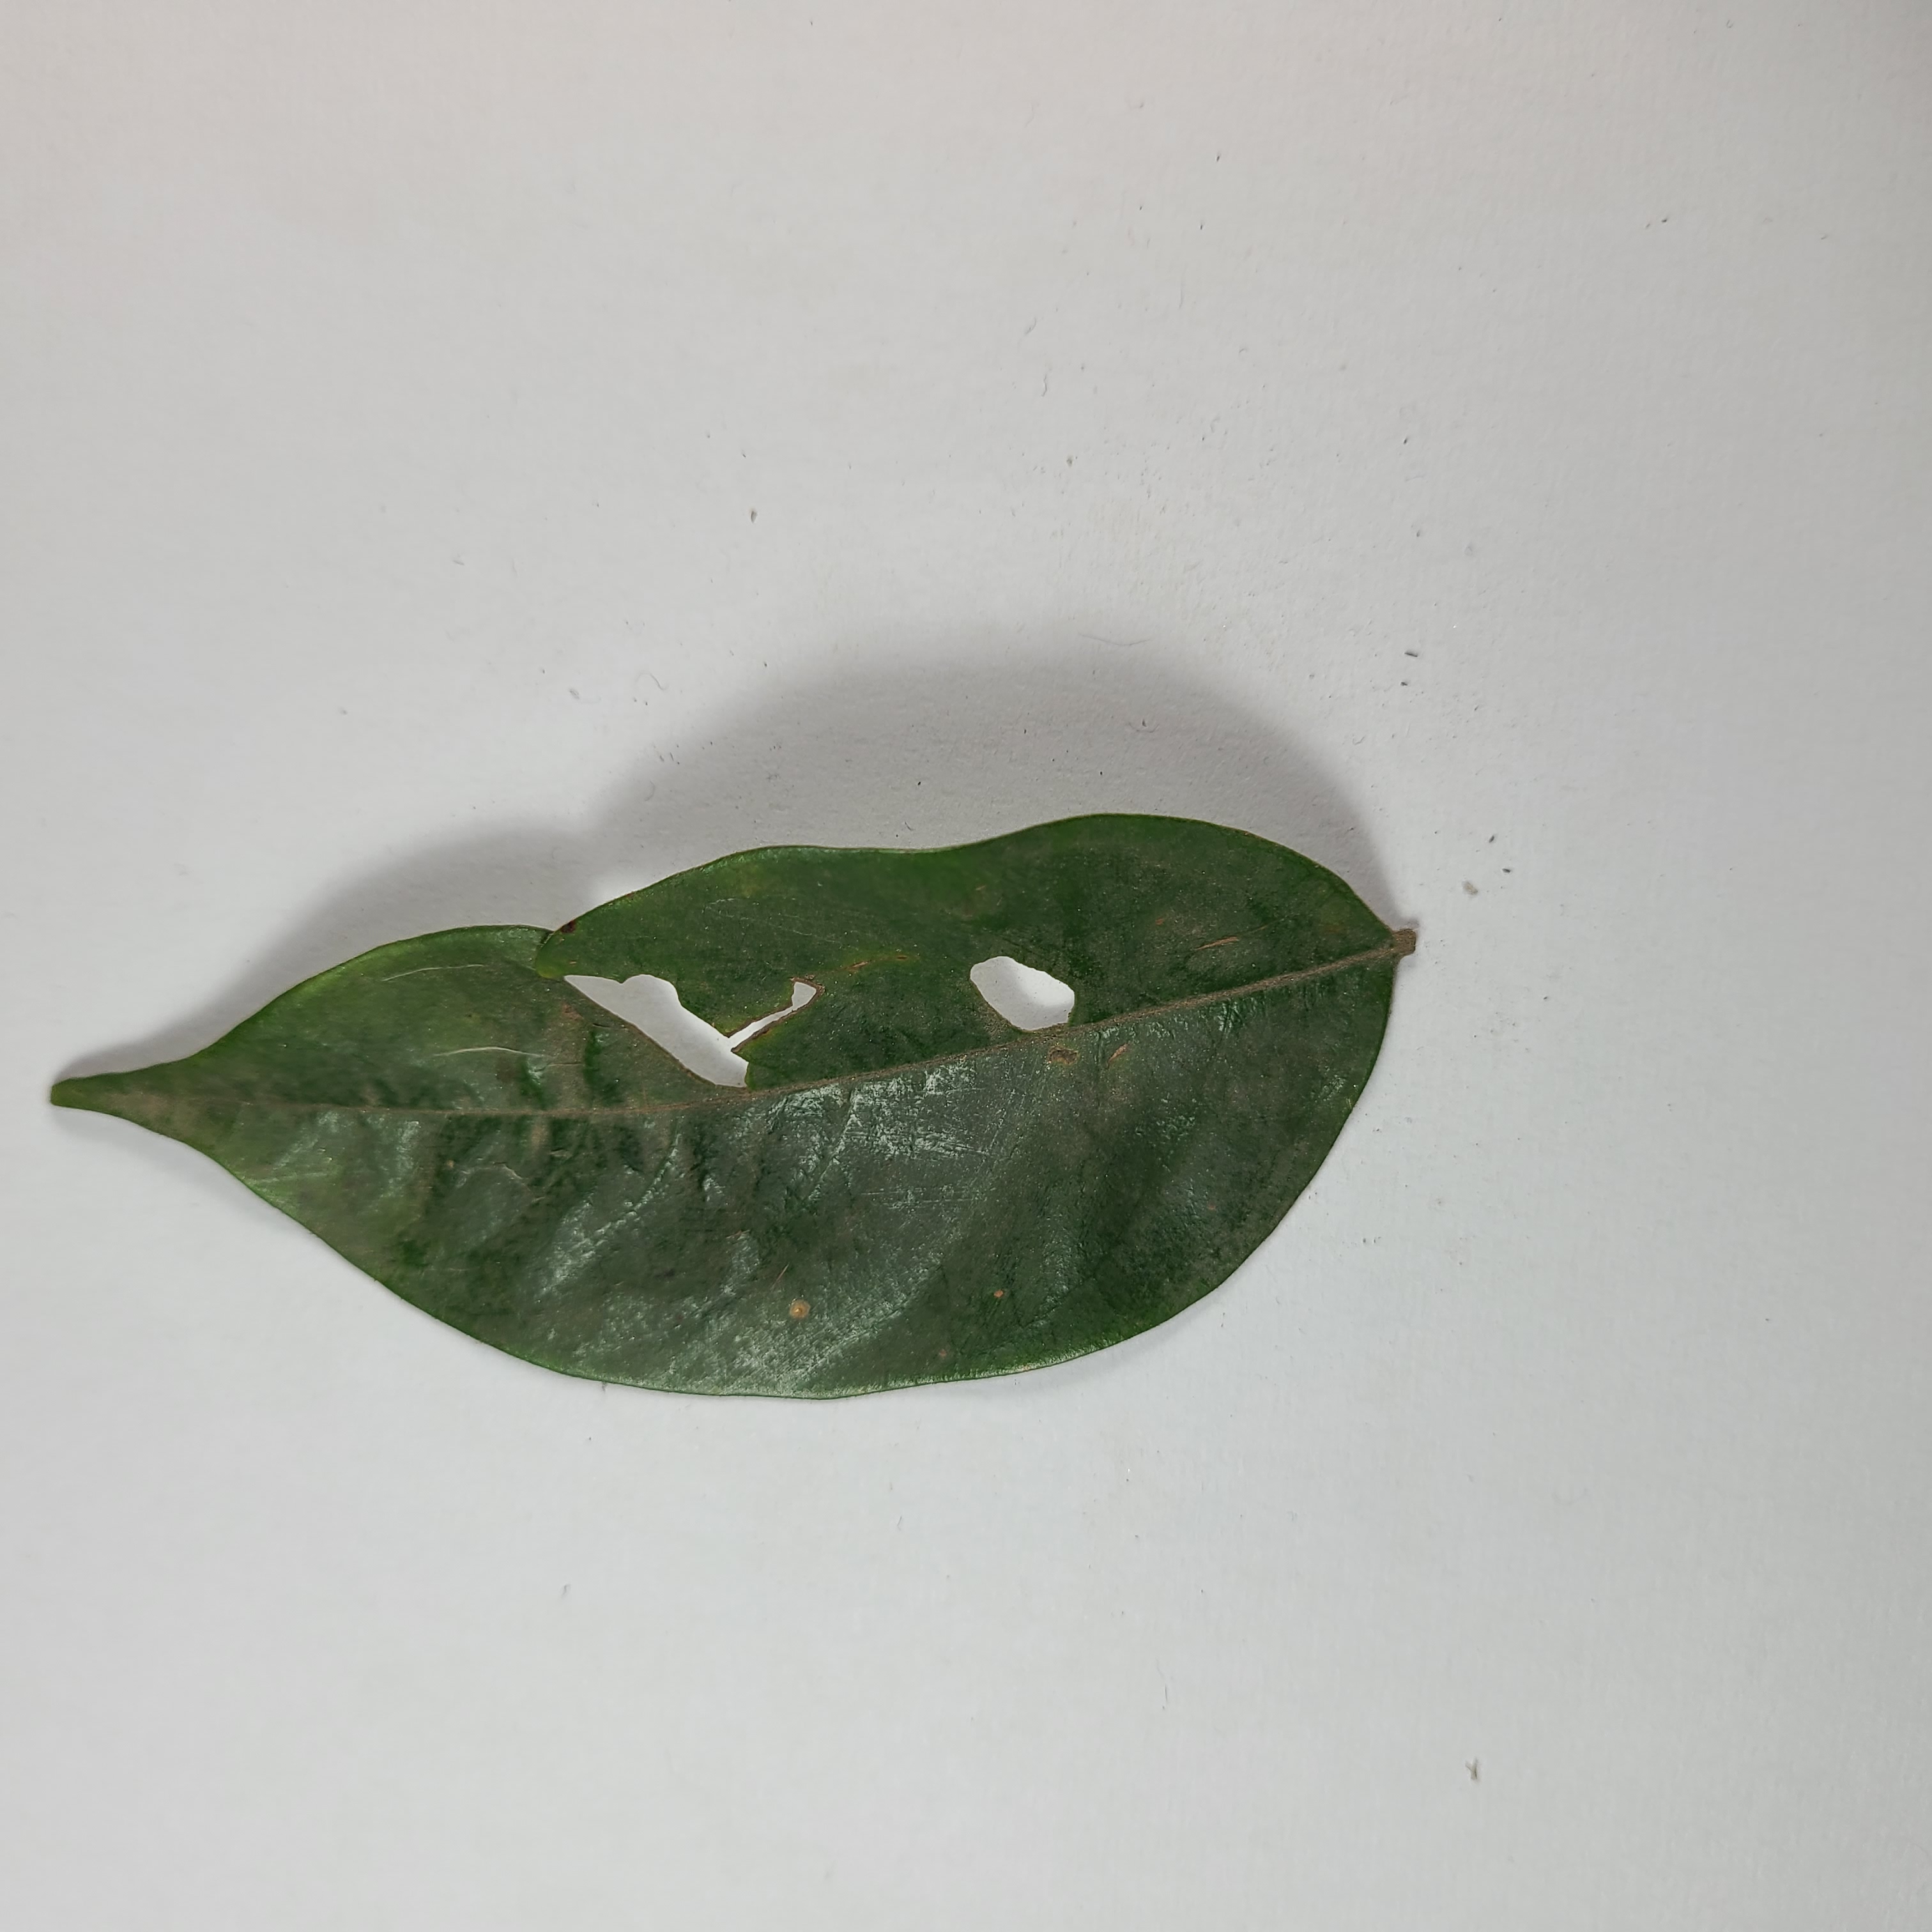
Label: Insect Hole leaves